Intruders (2011 film)

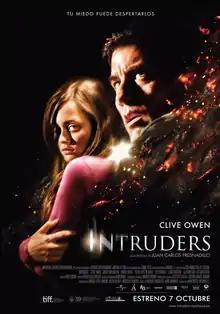
Spanish theatrical release poster

Intruders is a 2011 supernatural horror film directed by Juan Carlos Fresnadillo and written by the Spanish duo Nicolás Casariego and Jaime Marques. The film stars Clive Owen, Carice van Houten, Daniel Brühl, Pilar López de Ayala, Ella Purnell, Izan Corchero, Kerry Fox and Héctor Alterio. The film follows a man and a woman trying to save their children's lives from an imaginary monster, known as Hollow Face, trying to take their faces and souls.